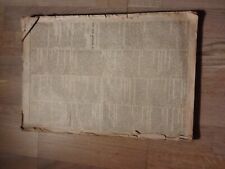
Label: paper